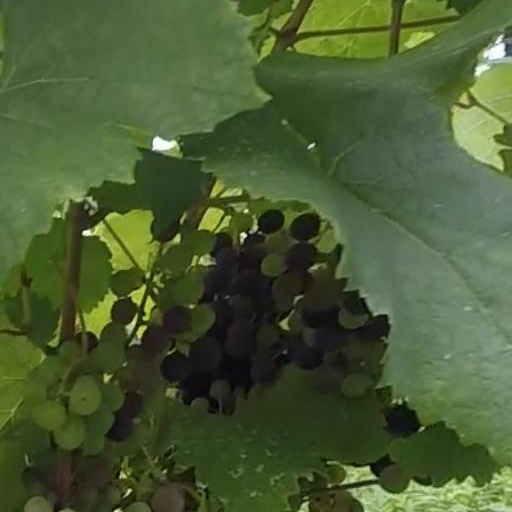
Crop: grape